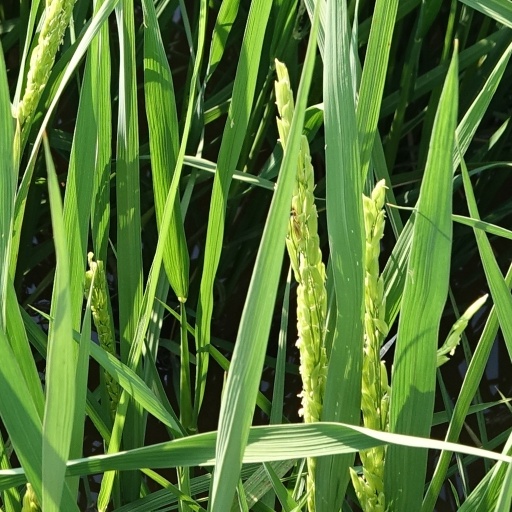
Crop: rice